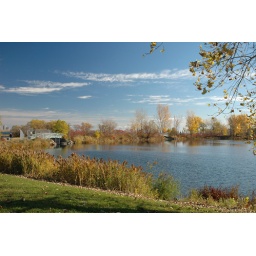
View of the lake and bridge leading to the island at parc des rapides in ville lasalle. Taken in the autumn.